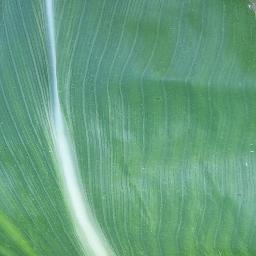
Label: Corn___healthy